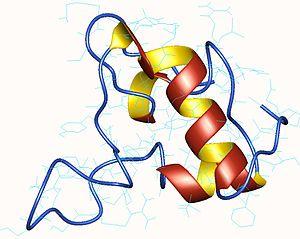
La somatomédine est une hormone peptidique sécrétée principalement par le foie, et dont l'action principale est de stimuler la synthèse du collagène et des protéoglycanes ; au niveau du cartilage, elle induit la prolifération des chondrocytes et des fibroblastes. Proche de la pro-insuline, la somatomédine, appelée en anglais insulin-like growth factor, comporte en fait deux substances : l'IGF-1 et l'IGF-2. Elle est sous la dépendance de l’hormone de croissance.